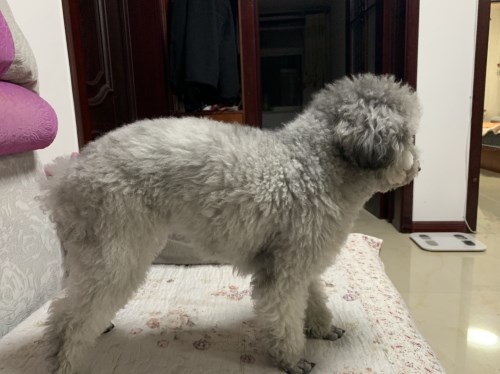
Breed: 7449-n000128-teddy